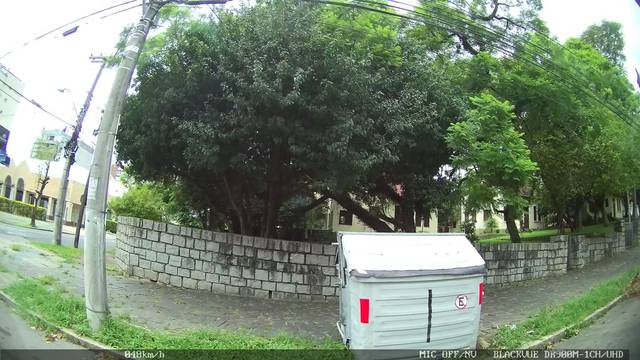
Region: Brazil
Coordinates: -30.03, -51.194